Tarasque

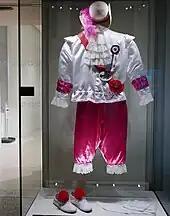
"Tarascaïre" costume in Museon Arlaten.

The festival of the tarasque was initiated on April 14, 1474, during Pentecost in Tarascon, at the behest of René of Anjou, in order to amuse his citizens with a reenactment of St. Martha's miracle. Later, a second festival was held on 29 July, the feast-day of Saint Martha.